Johann Heinrich Alting

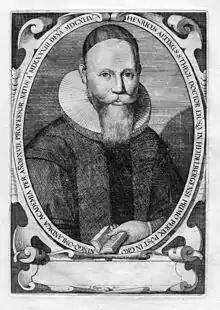
Johann Heinrich Alting

Johann Heinrich Alting (17 February 1583 – 25 August 1644), German Calvinist theologian, was born in Emden, where his father, Menso Alting (1541–1612), was minister.